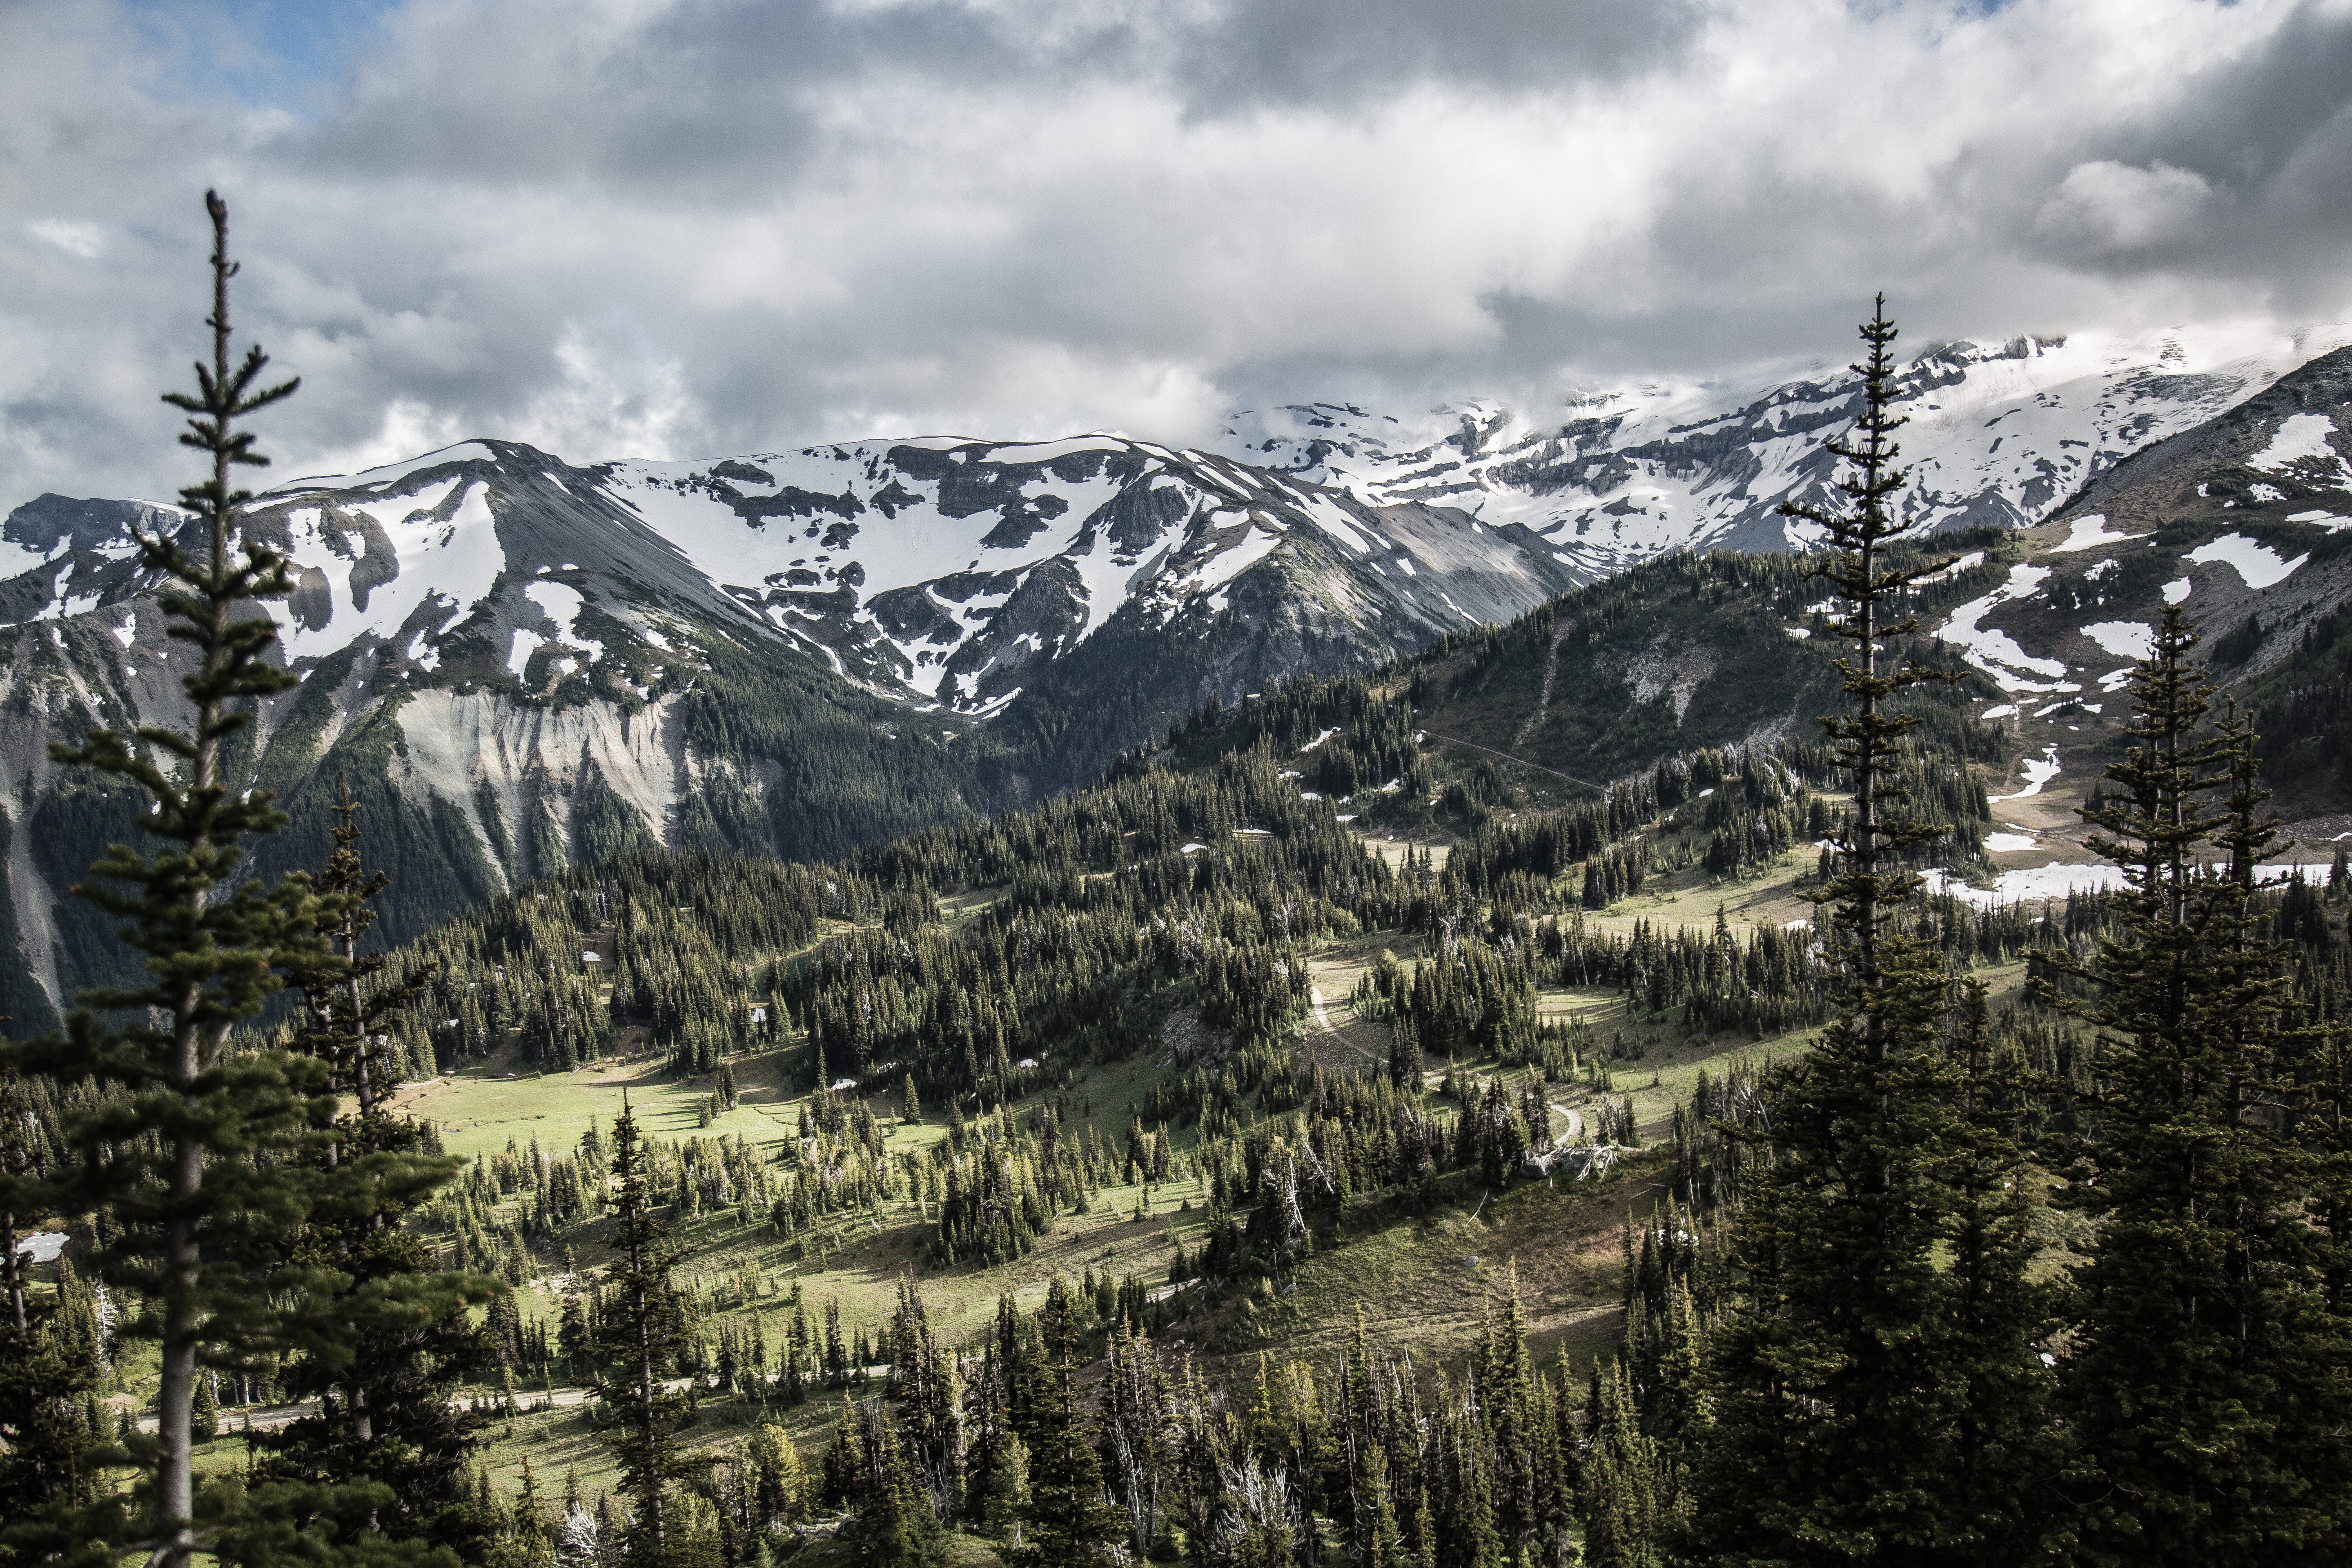
landscape, tree, nature, forest, wilderness, mountain, snow, winter, lake, valley, mountain range, weather, ridge, alps, plateau, habitat, landform, mountain pass, geographical feature, mountainous landforms